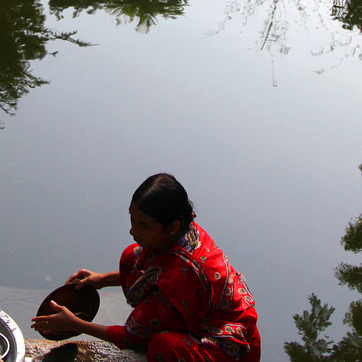
Material: hair